Laumersheim

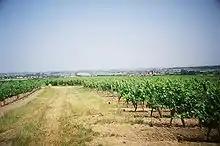
Vineyards in Laumersheim

Laumersheim is almost entirely residential, with most of the inhabitants commuting to jobs outside the community.